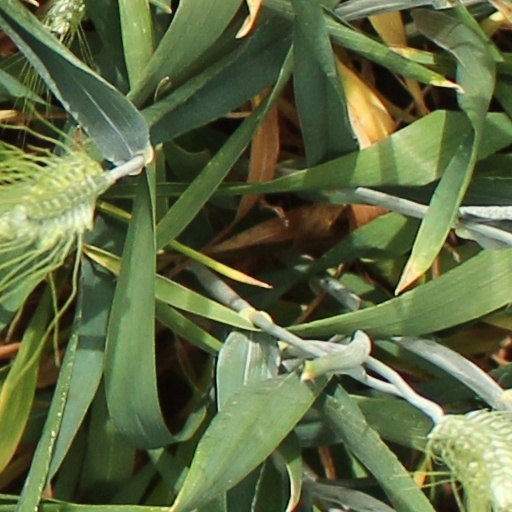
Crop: wheat